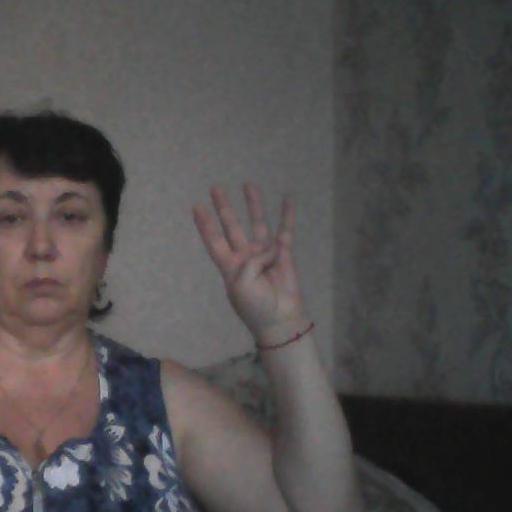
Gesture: four